List of Eastern Orthodox churches in Australia

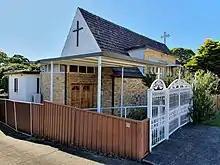
The Dormition of the Theotokos Greek Orthodox Church in Bexley, NSW, Australia.

The Serbian Orthodox Eparchy of Australia and New Zealand is served by bishop Siluan Mrakić who was elected on August 7, 2016, at St. Michael's Cathedral in Belgrade.